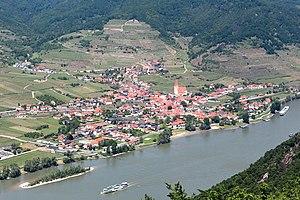
Weißenkirchen in der Wachau est une commune autrichienne du district de Krems en Basse-Autriche.